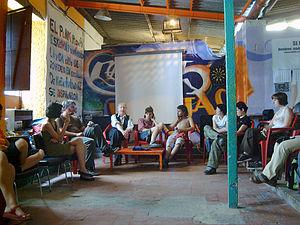
Ladyfest est un festival communautaire de musique et d'arts pour les féministes et femmes artistes, à but non lucratif. Les différentes éditions de Ladyfest proposent généralement une programmation de groupes de musique, des performances d'artistes, des autrices, des lectures à voix haute, des artistes visuels, des films, des conférences, des expositions d'art et des ateliers. Il est organisé par des bénévoles.